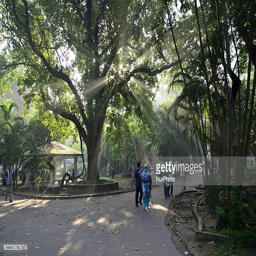
peoples are walking for good health at winter morning